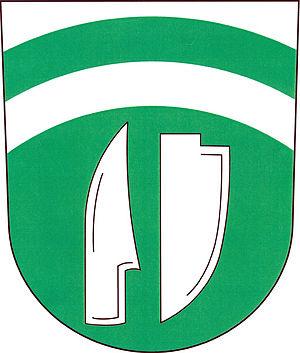
Horní Loučky est une commune du district de Brno-Campagne, dans la région de Moravie-du-Sud, en République tchèque. Sa population s'élevait à 301 habitants en 2017.